William Shakespeare (tenor)

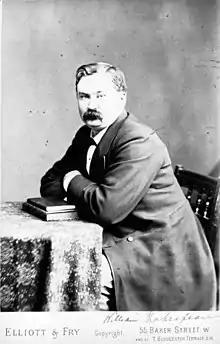
John William Thomas Shakespeare (1849-1931)

John William Thomas Shakespeare was born in Croydon England on 16 June 1849. In 1866 he won a King's Scholarship to study at the Royal Academy of Music, London, with William Sterndale Bennett. Awarded the Mendelssohn Scholarship in 1871, he traveled to Leipzig to study with composer, pianist, conductor, and pedagogue Carl Reinecke, but soon left Leipzig for Milan, to study under the guidance of the singing teacher Francesco Lamperti. He appeared in England once again as a tenor in 1875 where he sang at the Monday Popular Concerts at the Crystal Palace and the 1877 Leeds Festival. He was appointed as a Professor of Singing at the Royal Academy of Music in 1878 and Conductor of the Concerts in 1880, resigning the latter post in 1886. From 1902 to 1905 Shakespeare was the conductor of the Strolling Players' Amateur Orchestral Society (which had been founded in 1882). He died in London in 1931.